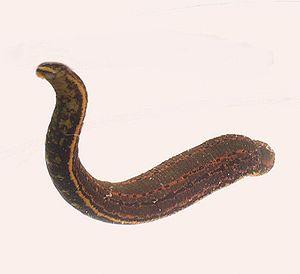
Voici une liste de diverses espèces animales classées par le nombre de neurones constituant l'ensemble de leur système nerveux. Ces chiffres sont des estimations calculées en multipliant la densité des neurones chez un animal particulier par le volume moyen du cerveau de l'animal. Le ver nématode Caenorhabditis elegans est la seule espèce citée pour laquelle le nombre de neurones a pu être compté.
Hirudinea, les sangsues, hirudinées ou achètes, sont une sous-classe de l'embranchement des annélides. Elle regroupe environ 650 espèces hermaphrodites de vers annelés de 1 à 20 cm de longueur. Hormis quelques espèces vivant en estuaire ou eaux marines, elles vivent en eau douce. De nombreuses espèces déposent leurs cocons dans de la terre humide et certaines ont un cycle de vie plus terrestre, en étant par exemple capables de grimper aux arbres.
Hirudo medicinalis est l'une des espèces de sangsues médicinales qui ont été et sont encore utilisées en médecine pour leur capacité à extraire le sang, mais également pour l'hirudine et d'autres molécules inhibitrices de protéases qu'elles sécrètent.